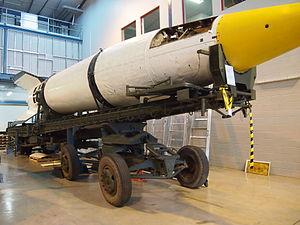
Le Meillerwagen est une remorque allemande datant de la 2ᵉ Guerre mondiale utilisée pour le transport d'un missile V2 depuis son unité technique de stockage au point de lancement et pour le dresser en position de tir. Il s'agit du premier tracteur-érecteur-lanceur mis en service. Une plate-forme de tir. La remorque devait servir de base de lancement ainsi que pour le chargement en carburant et les préparatifs de lancement.